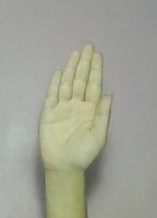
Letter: seen